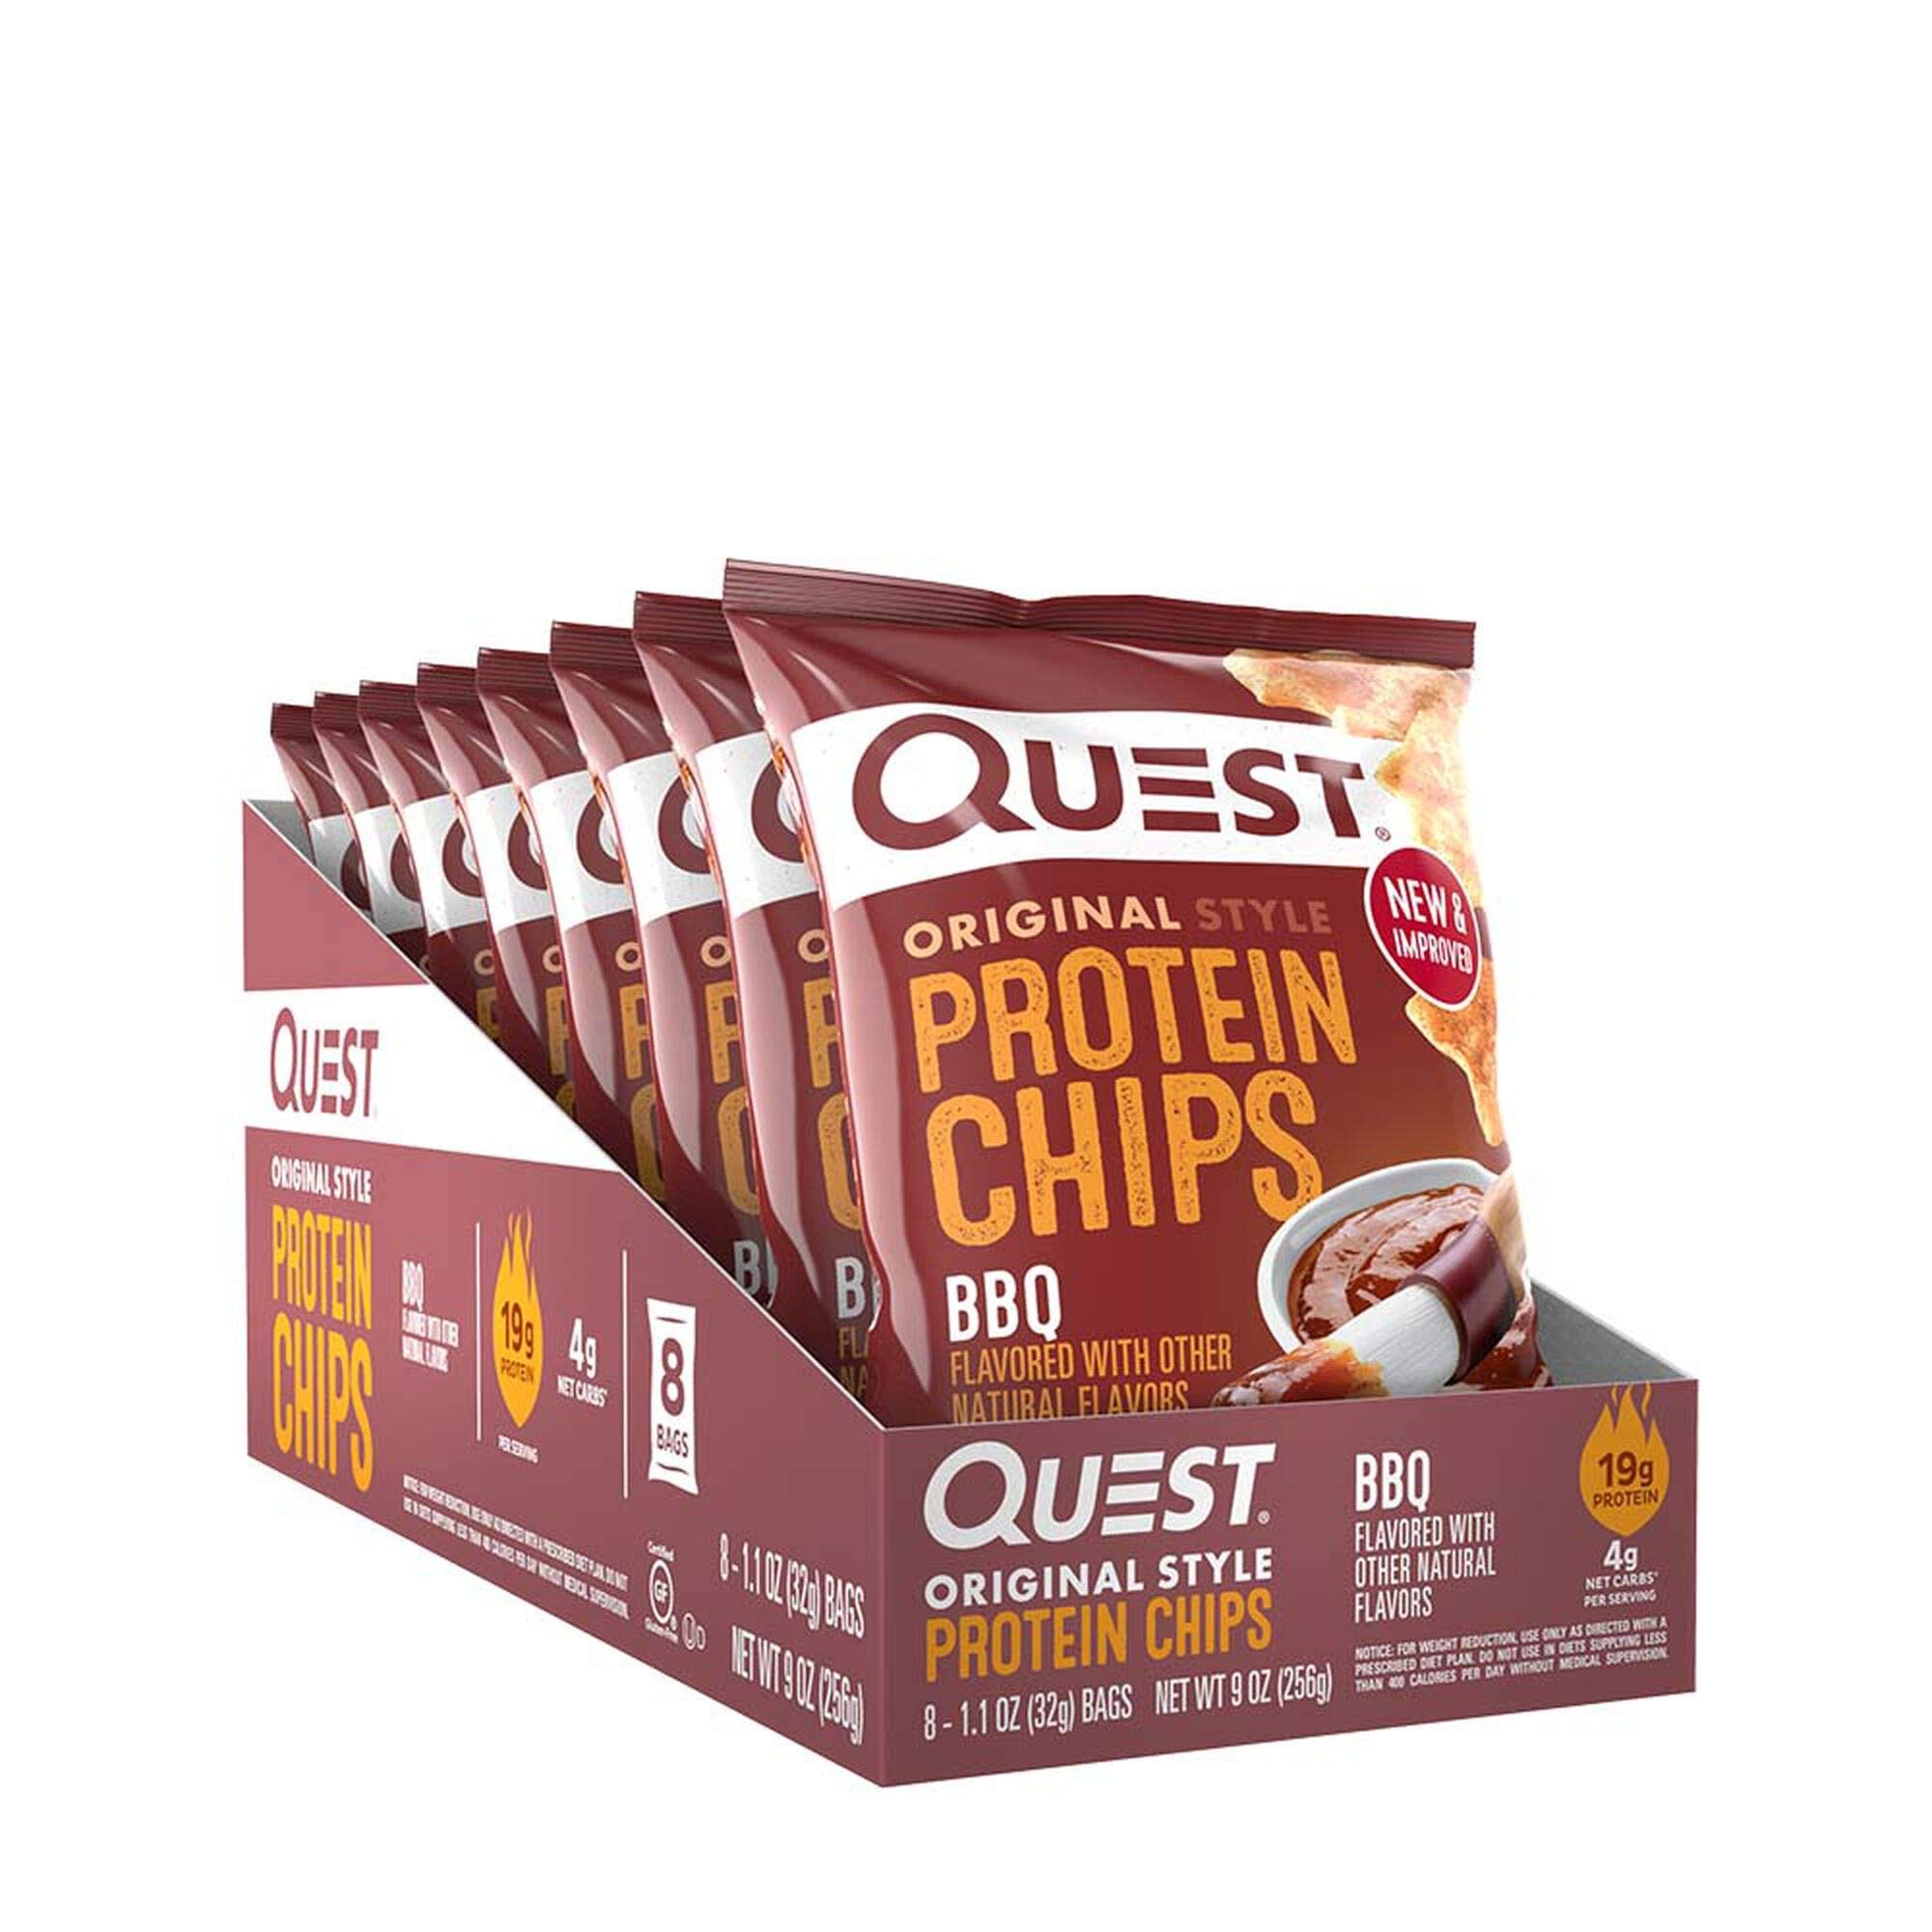
Item Name: Quest Protein Chips - Barbecue (8 Bags)
Bullet Point 1: Crunch into a bold, flavor explosion packed with 21g of protein and only 5g total carbs per bag.
Bullet Point 2: Directions: For weight reduction, use only as directed with a prescribed diet plan. Do not use in diets supplying less than 400 calories per day without medical supervision.
Bullet Point 3: Gluten Free
Bullet Point 4: 21 grams of Protein, 0 Sugar, 8 Servings
Product Description: Quest Protein Chips - 8 Bag(S)
Value: 9.0
Unit: Ounce

Price: 20.85